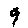
Label: 9